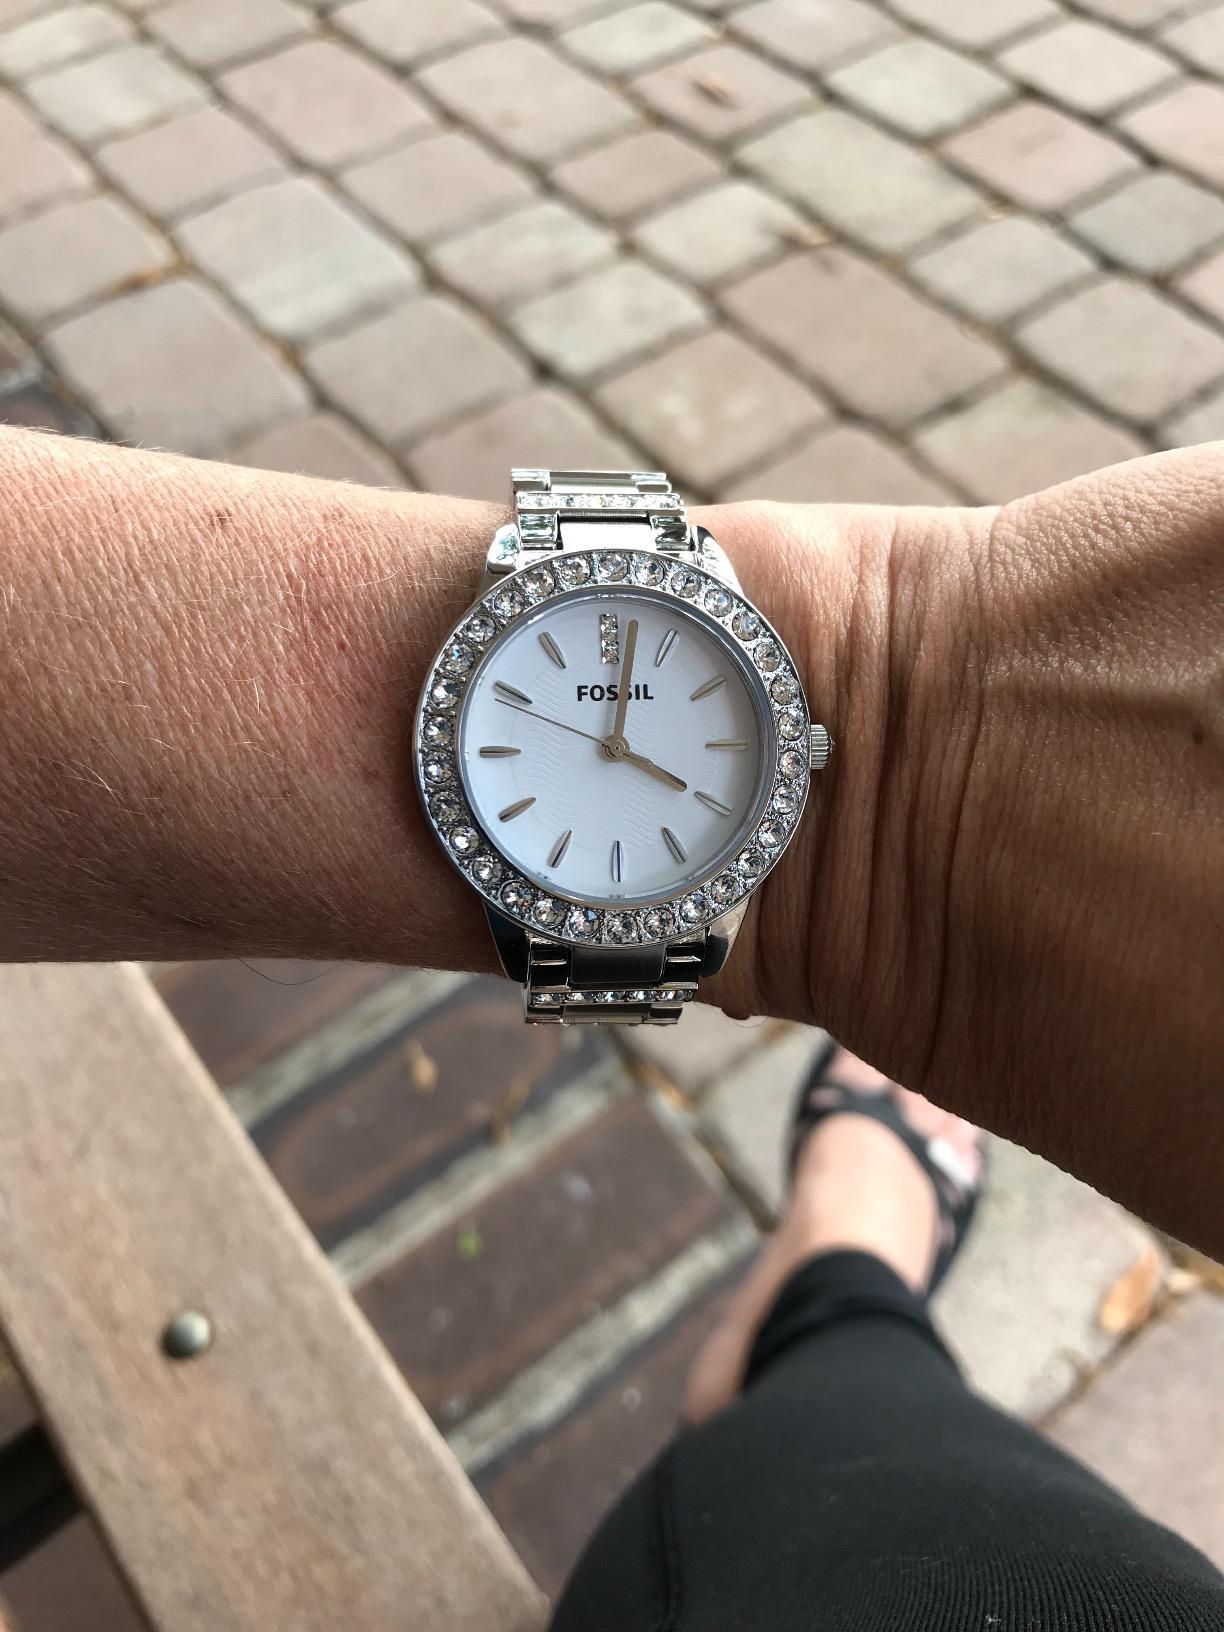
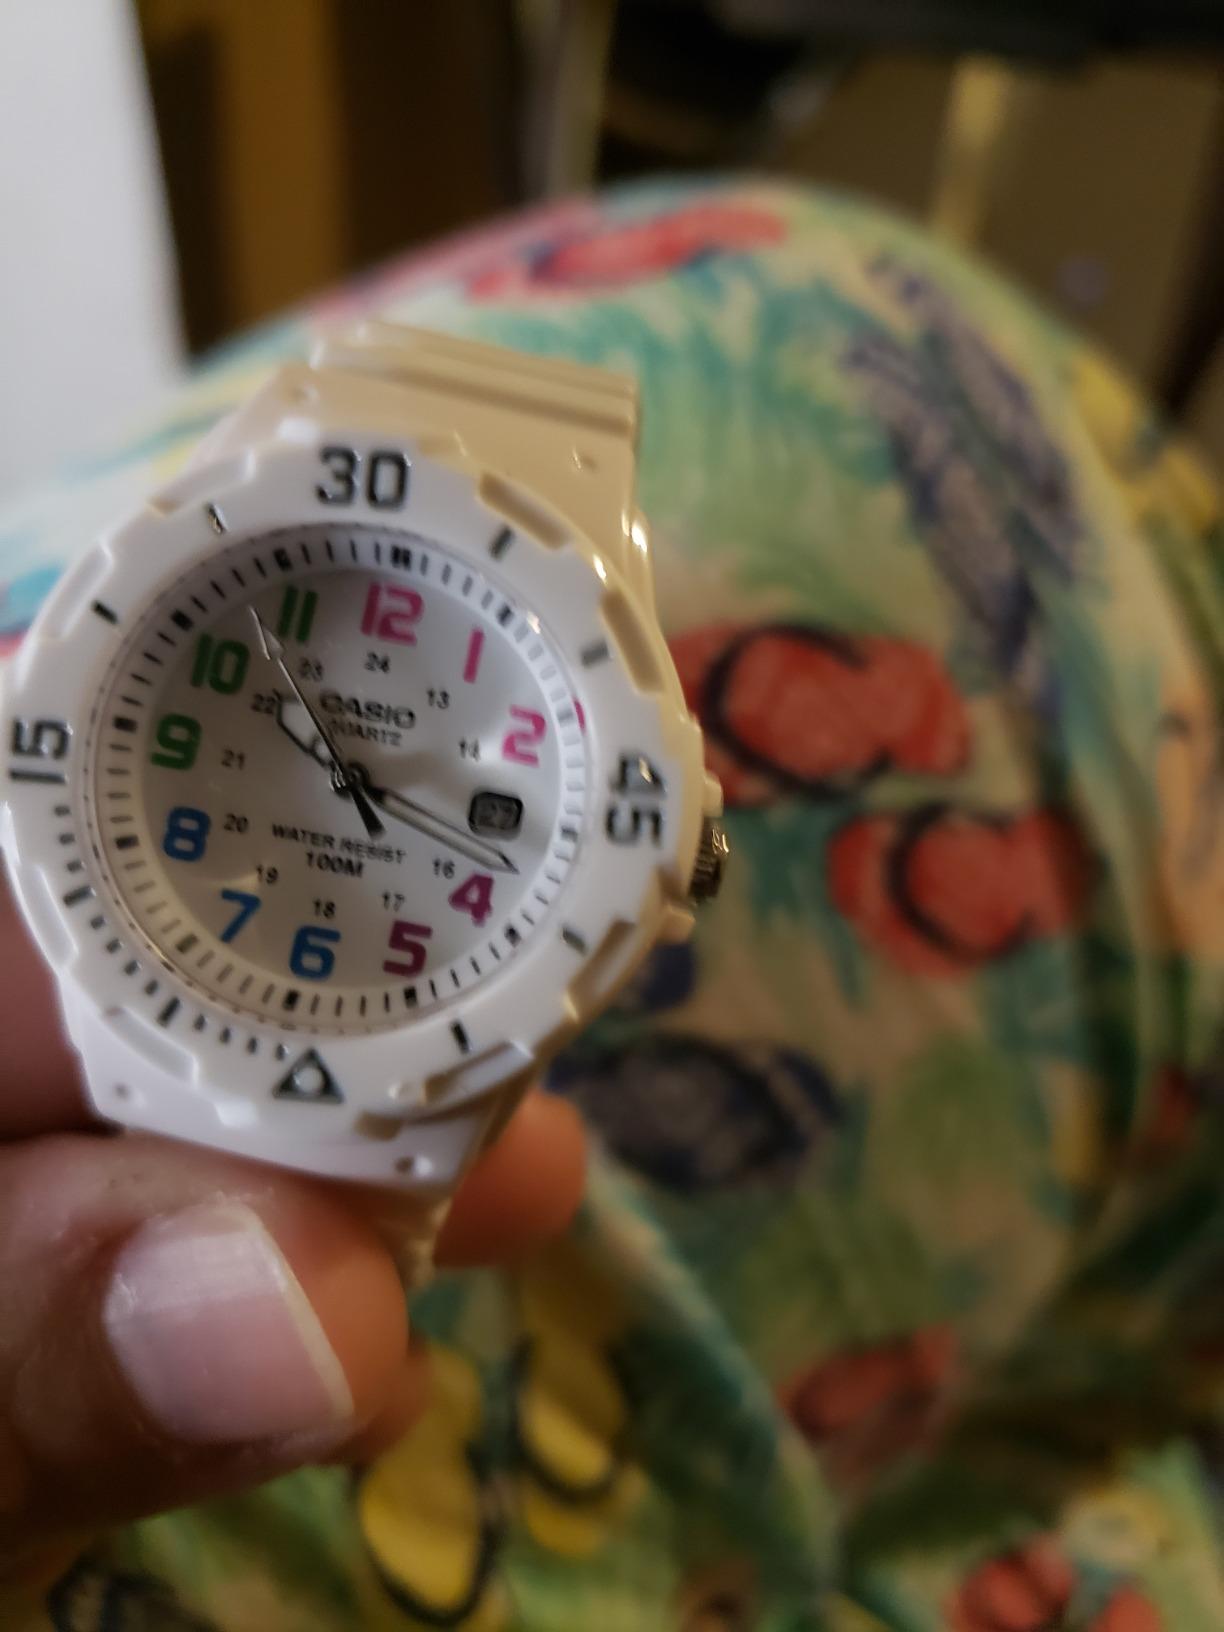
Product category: accessories_watch
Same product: no